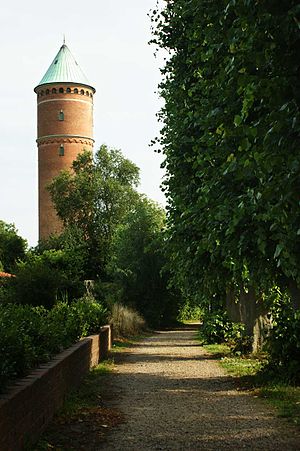
Kløften
Parti fra parken Kløften i Haderslev
Kløften er en mindre park i Haderslev, beliggende umiddelbart nord for bykernen.